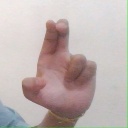
अक्षर: आ